American Shipping Company

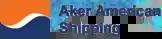
Aker American Shipping logo

American Shipping Company ASA, formerly known as Aker American Shipping ASA, is a Norwegian-American shipping and shipyard company and part of the Aker Group. Aker ASA originally owned 53.2% of the company, and in 2008 reduced its ownership share to 19.9%.